Michael Faraday

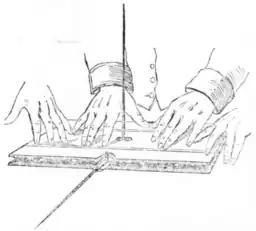
Faraday's apparatus for experimental demonstration of ideomotor effect on table-turning

Faraday had a long association with the Royal Institution of Great Britain. He was appointed Assistant Superintendent of the House of the Royal Institution in 1821. He was elected a Fellow of the Royal Society in 1824. In 1825, he became Director of the Laboratory of the Royal Institution. Six years later, in 1833, Faraday became the first Fullerian Professor of Chemistry at the Royal Institution of Great Britain, a position to which he was appointed for life without the obligation to deliver lectures. His sponsor and mentor was John 'Mad Jack' Fuller, who created the position at the Royal Institution for Faraday.